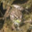
Label: frog